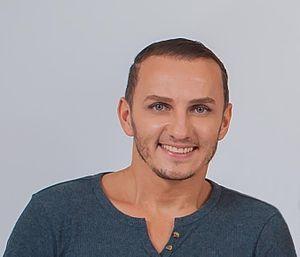
Mihai Trăistariu est un musicien et un chanteur roumain qui représente la Roumanie au Concours Eurovision de la chanson 2006 qui a eu lieu à Athènes, en Grèce, avec la chanson Tornerò.